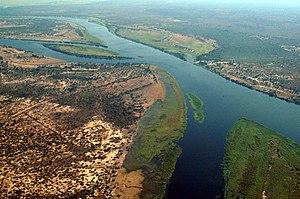
Kazungula est une petite localité du sud-ouest de la Zambie, à la frontière botswanaise.
Le Zambezi, appelée Caprivi jusqu'au 9 août 2013, est l'une des quatorze régions administratives de la Namibie. Son nom provient du fleuve Zambèze qui forme la frontière avec la Zambie.